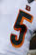
Number: 5